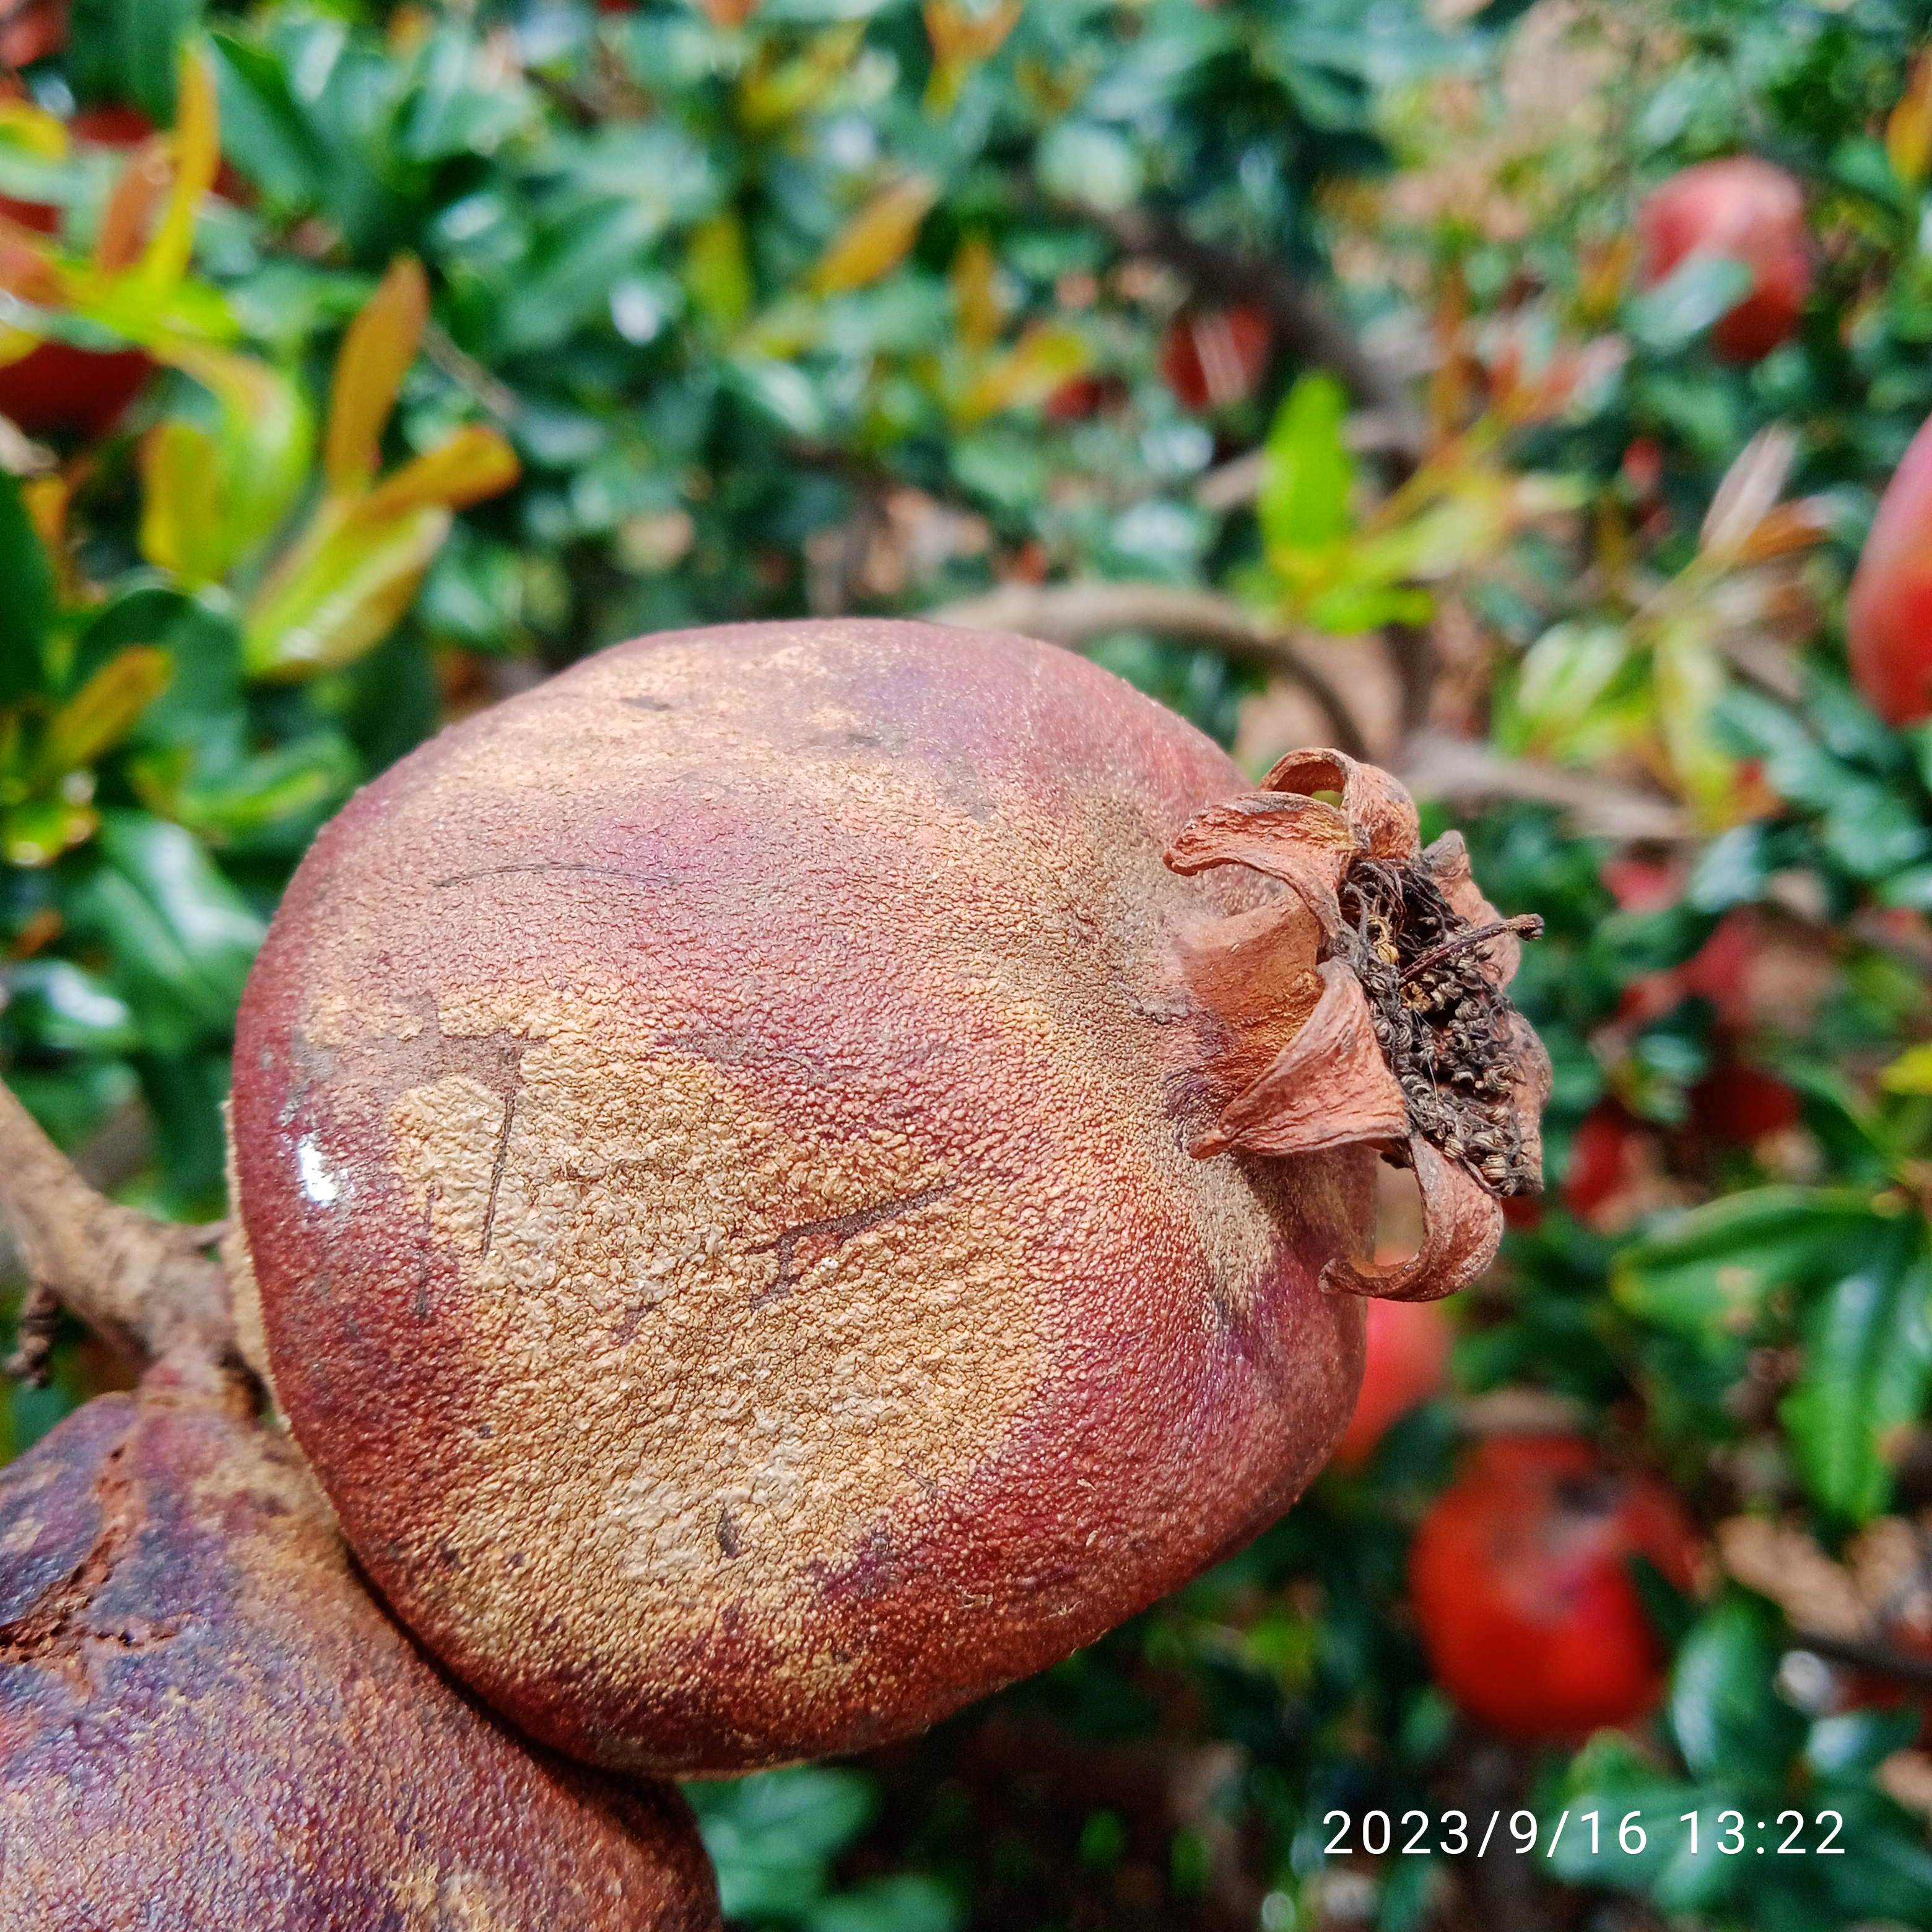
Label: Alternaria